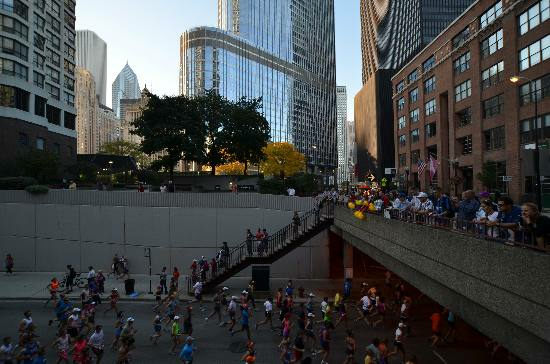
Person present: Yes